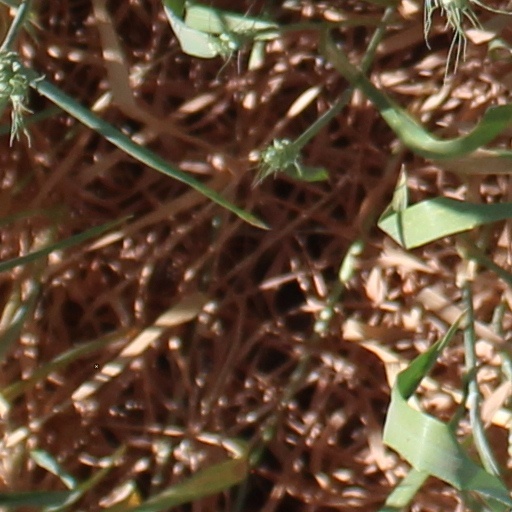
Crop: wheat